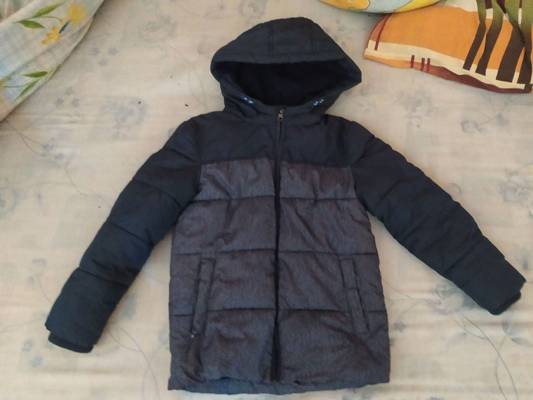
Waste category: clothes